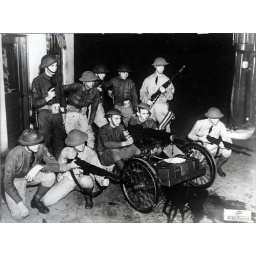
1936 vii 23 unknown ap-berlin anniston alabama - army machine gunners deployed in black quarter during racial unrest